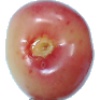
Label: cherry_rainier